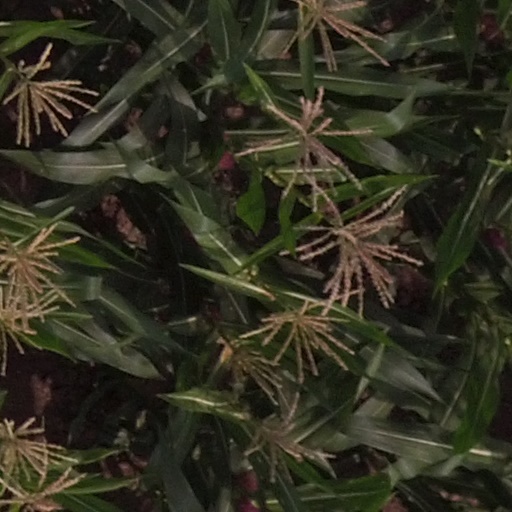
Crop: maize; corn